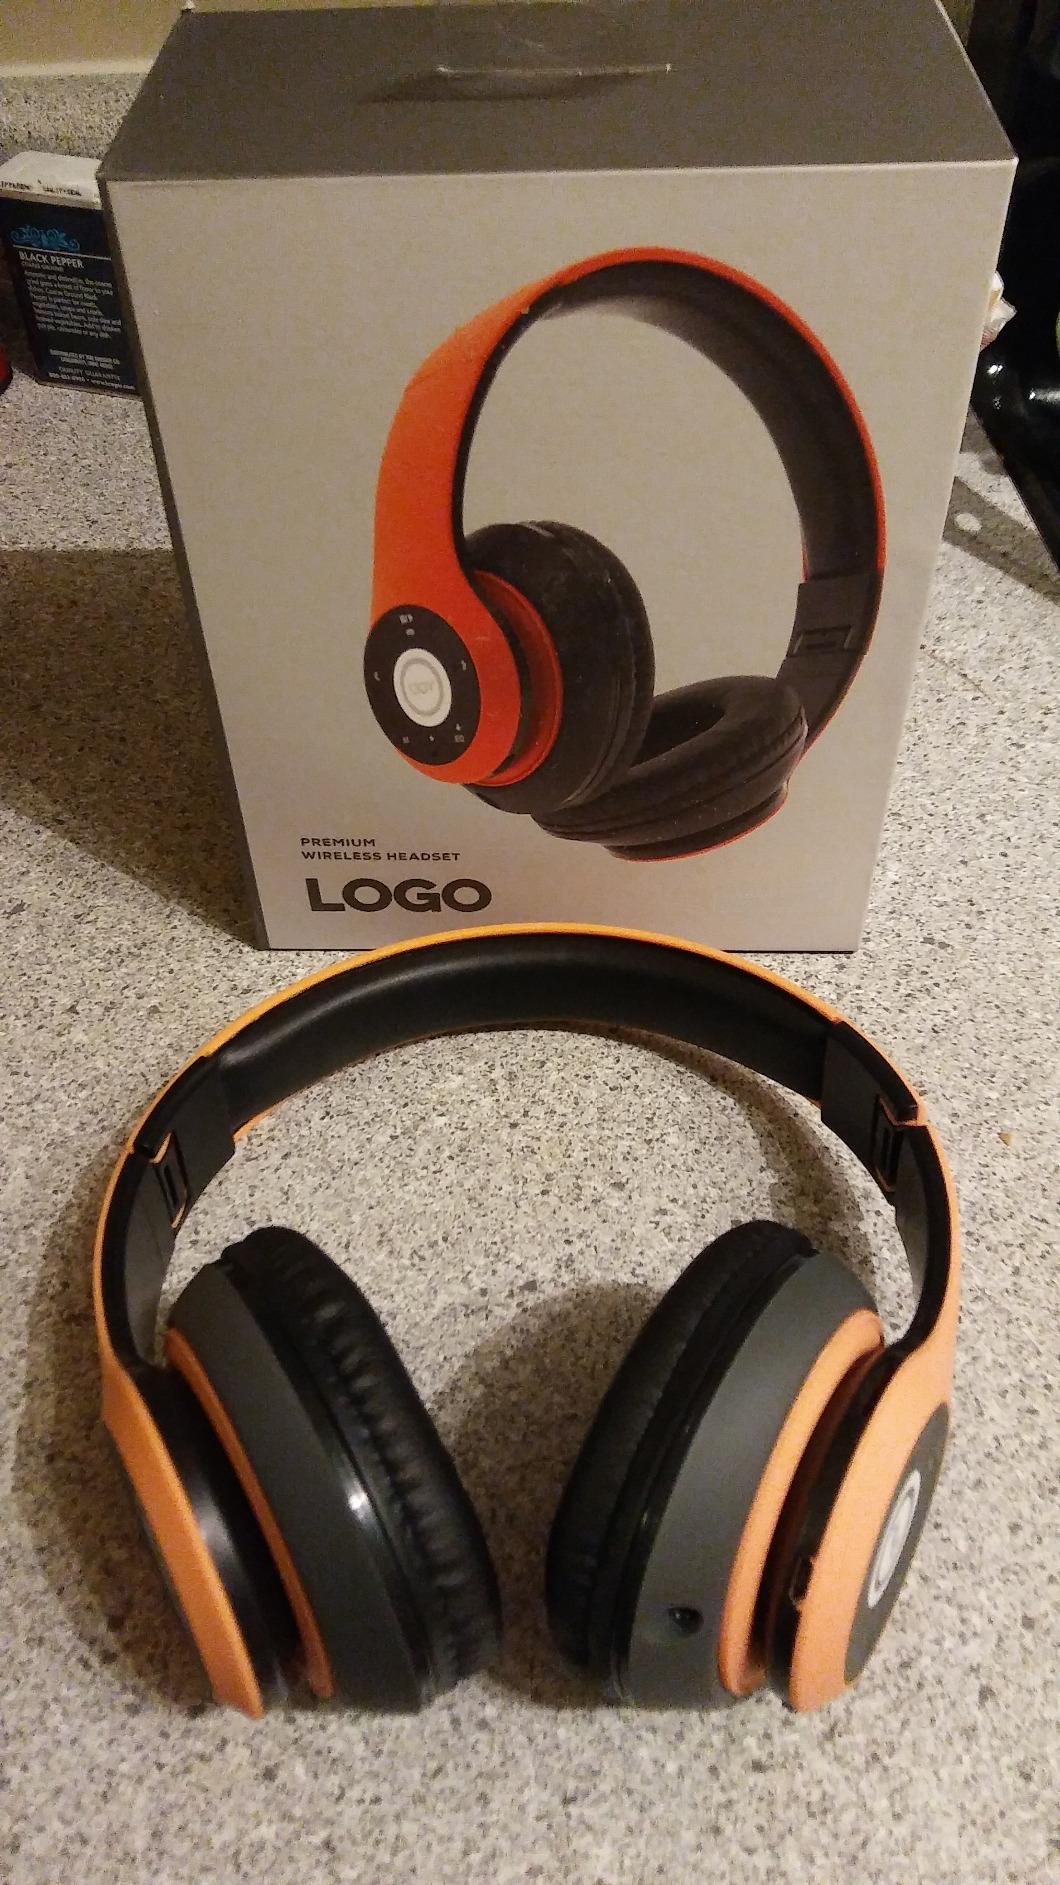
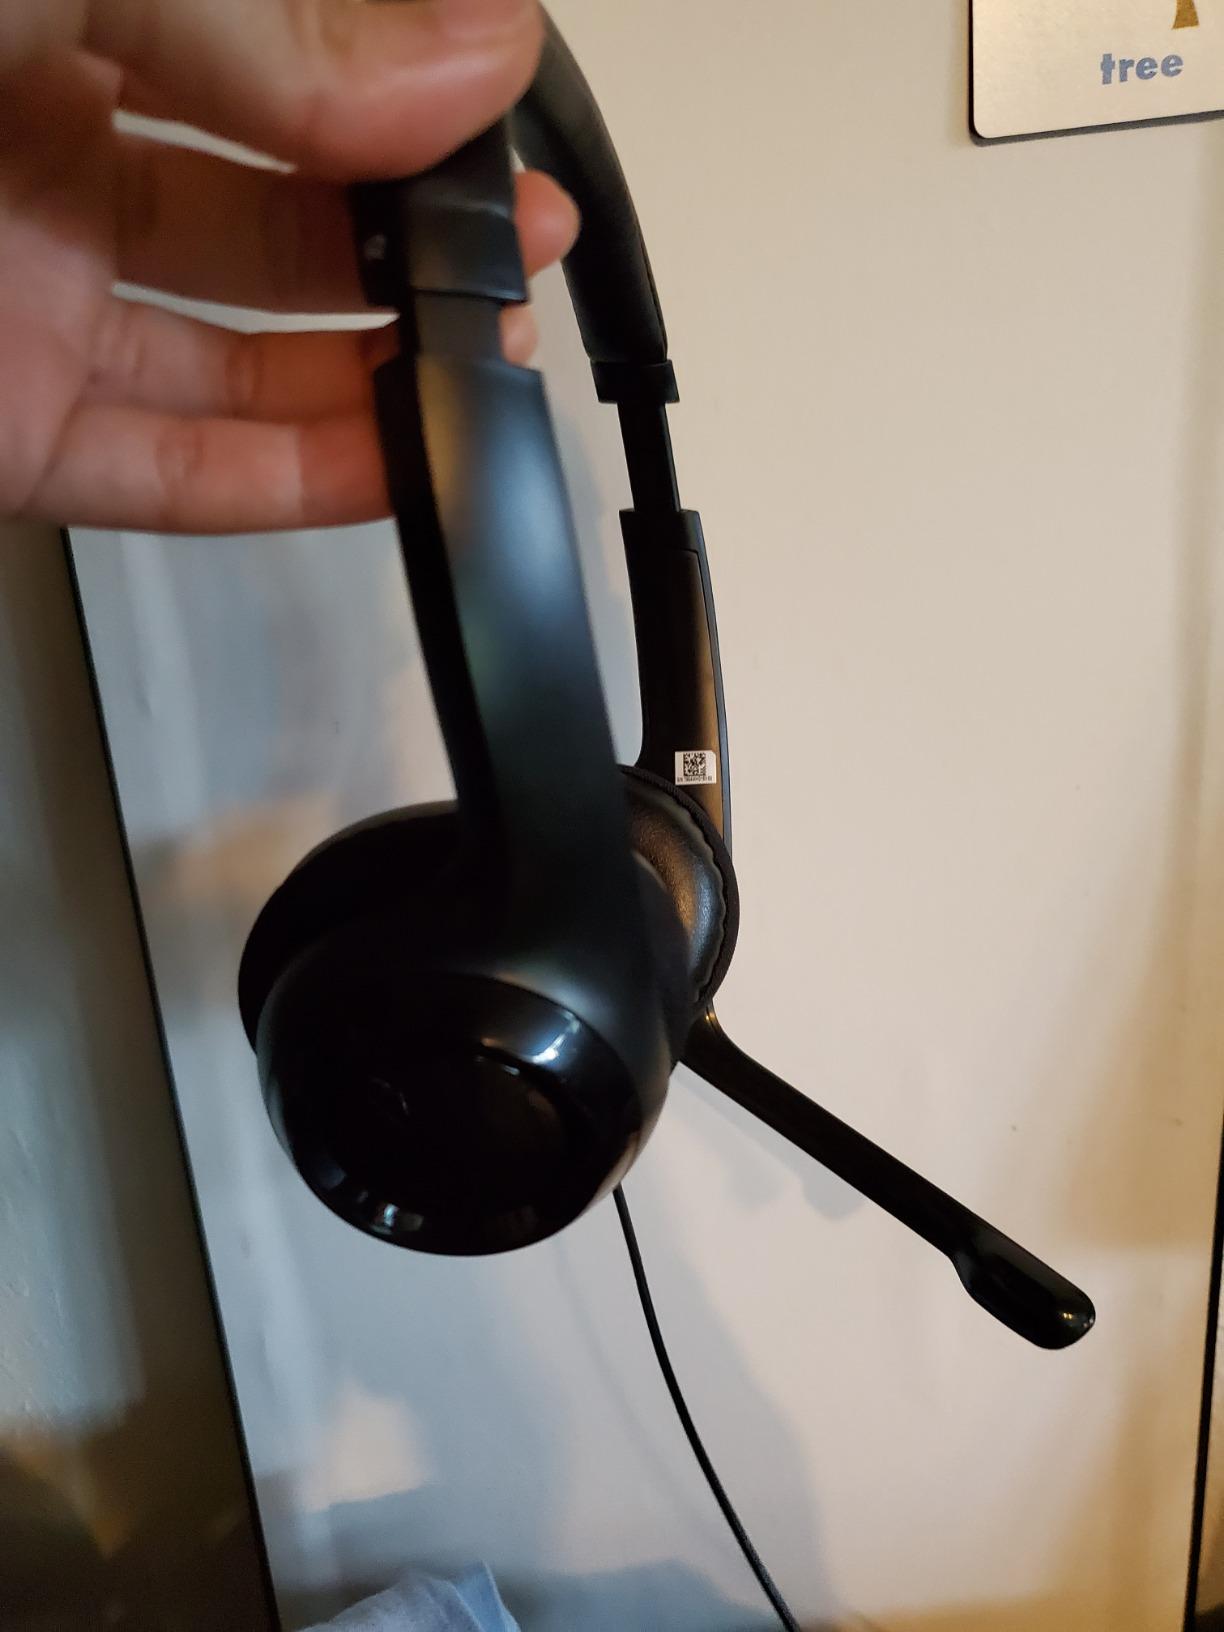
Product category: headphones
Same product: no